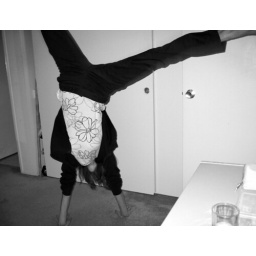
cartwheel in black and white